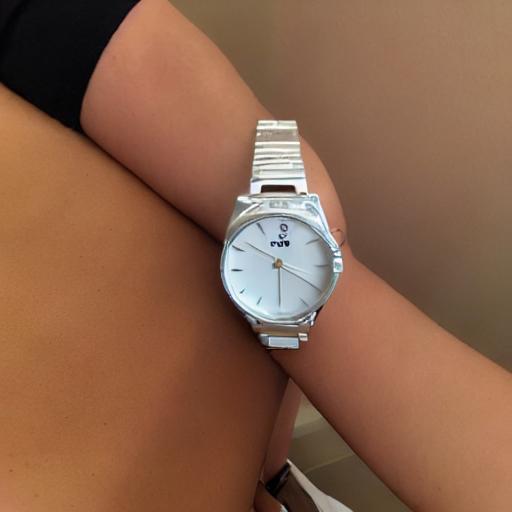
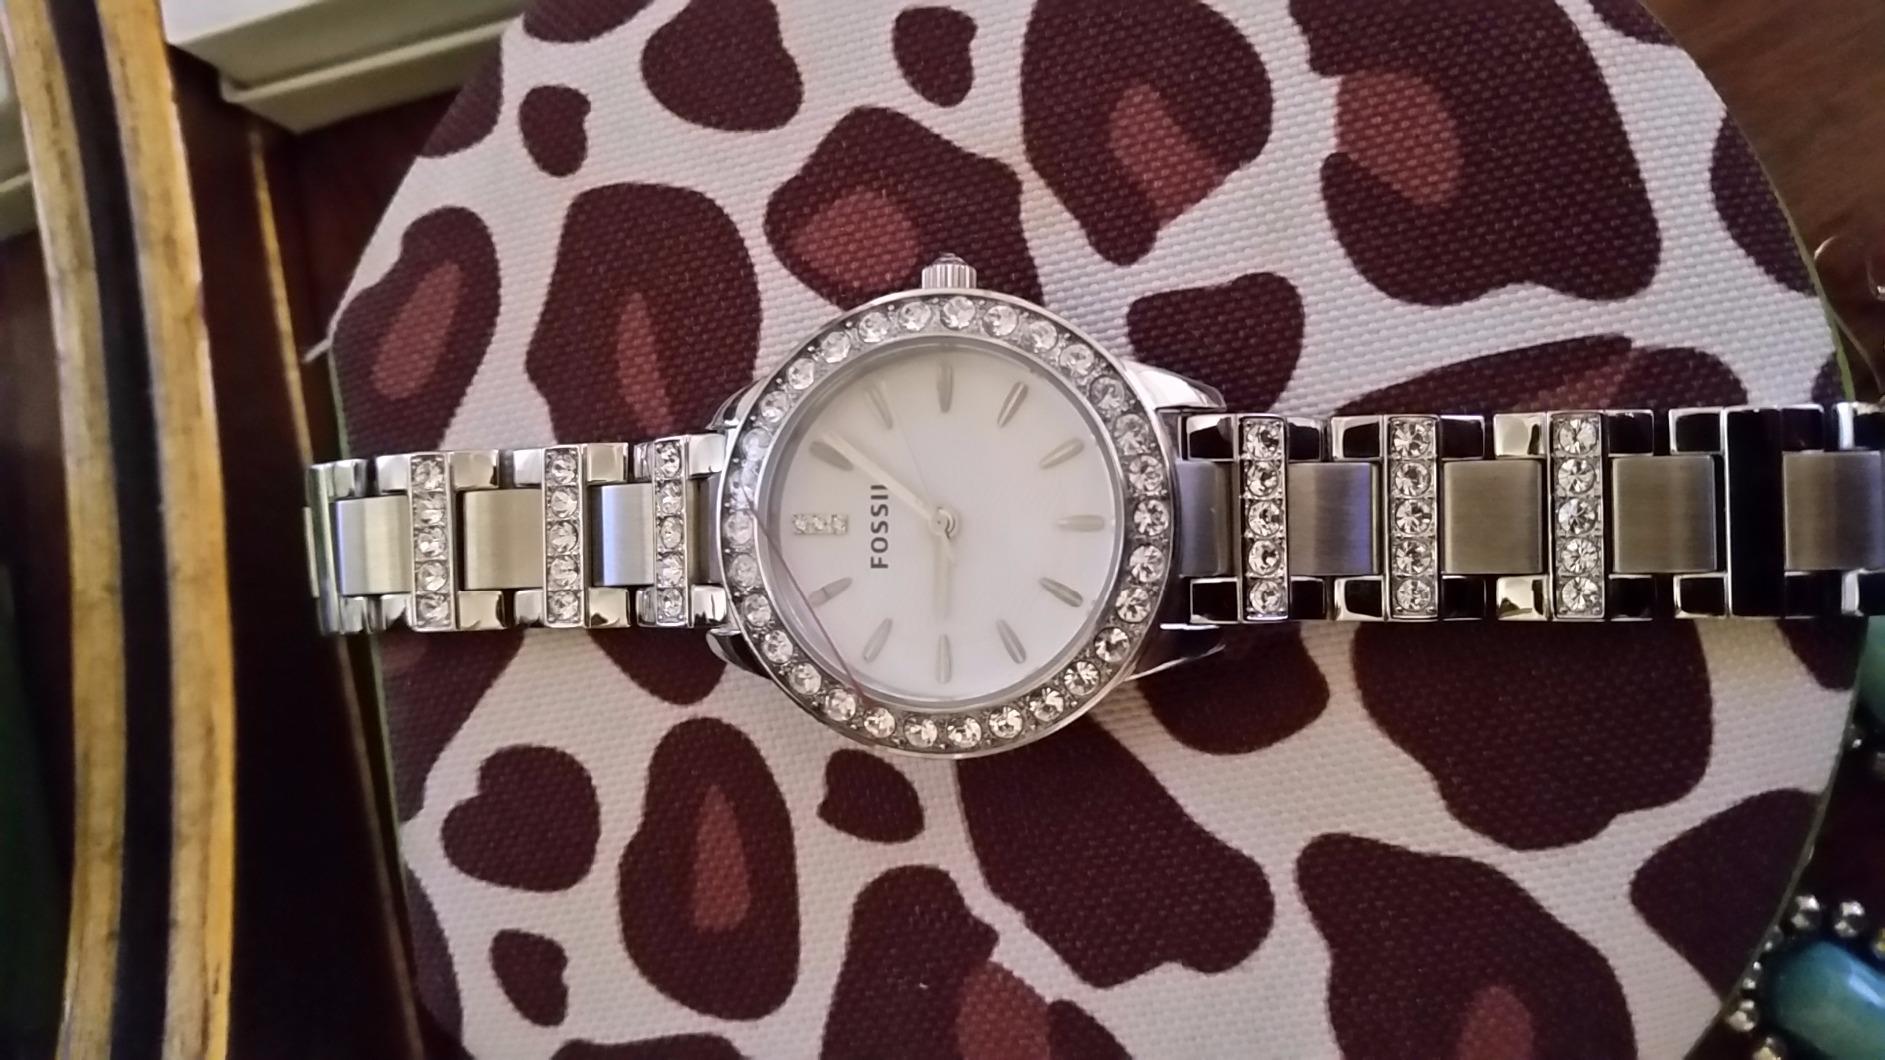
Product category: accessories_watch
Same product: no